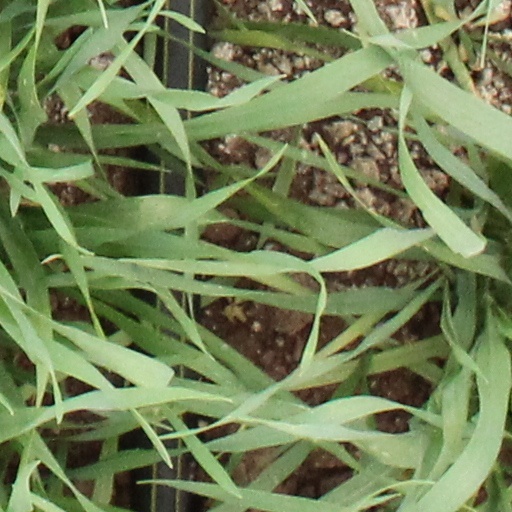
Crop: wheat